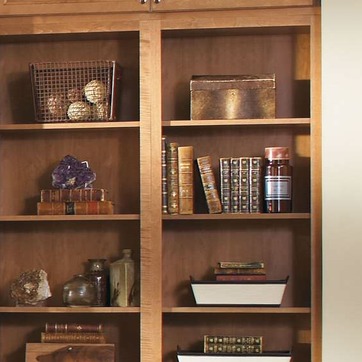
Material: paper